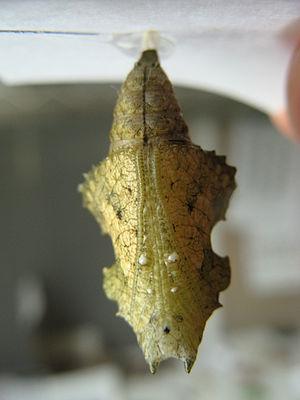
Biblis hyperias, la Bande rouge est une espèce de lépidoptères de la famille des Nymphalidae, de la sous-famille des Biblidinae et du genre Biblis dont il est le seul représentant.